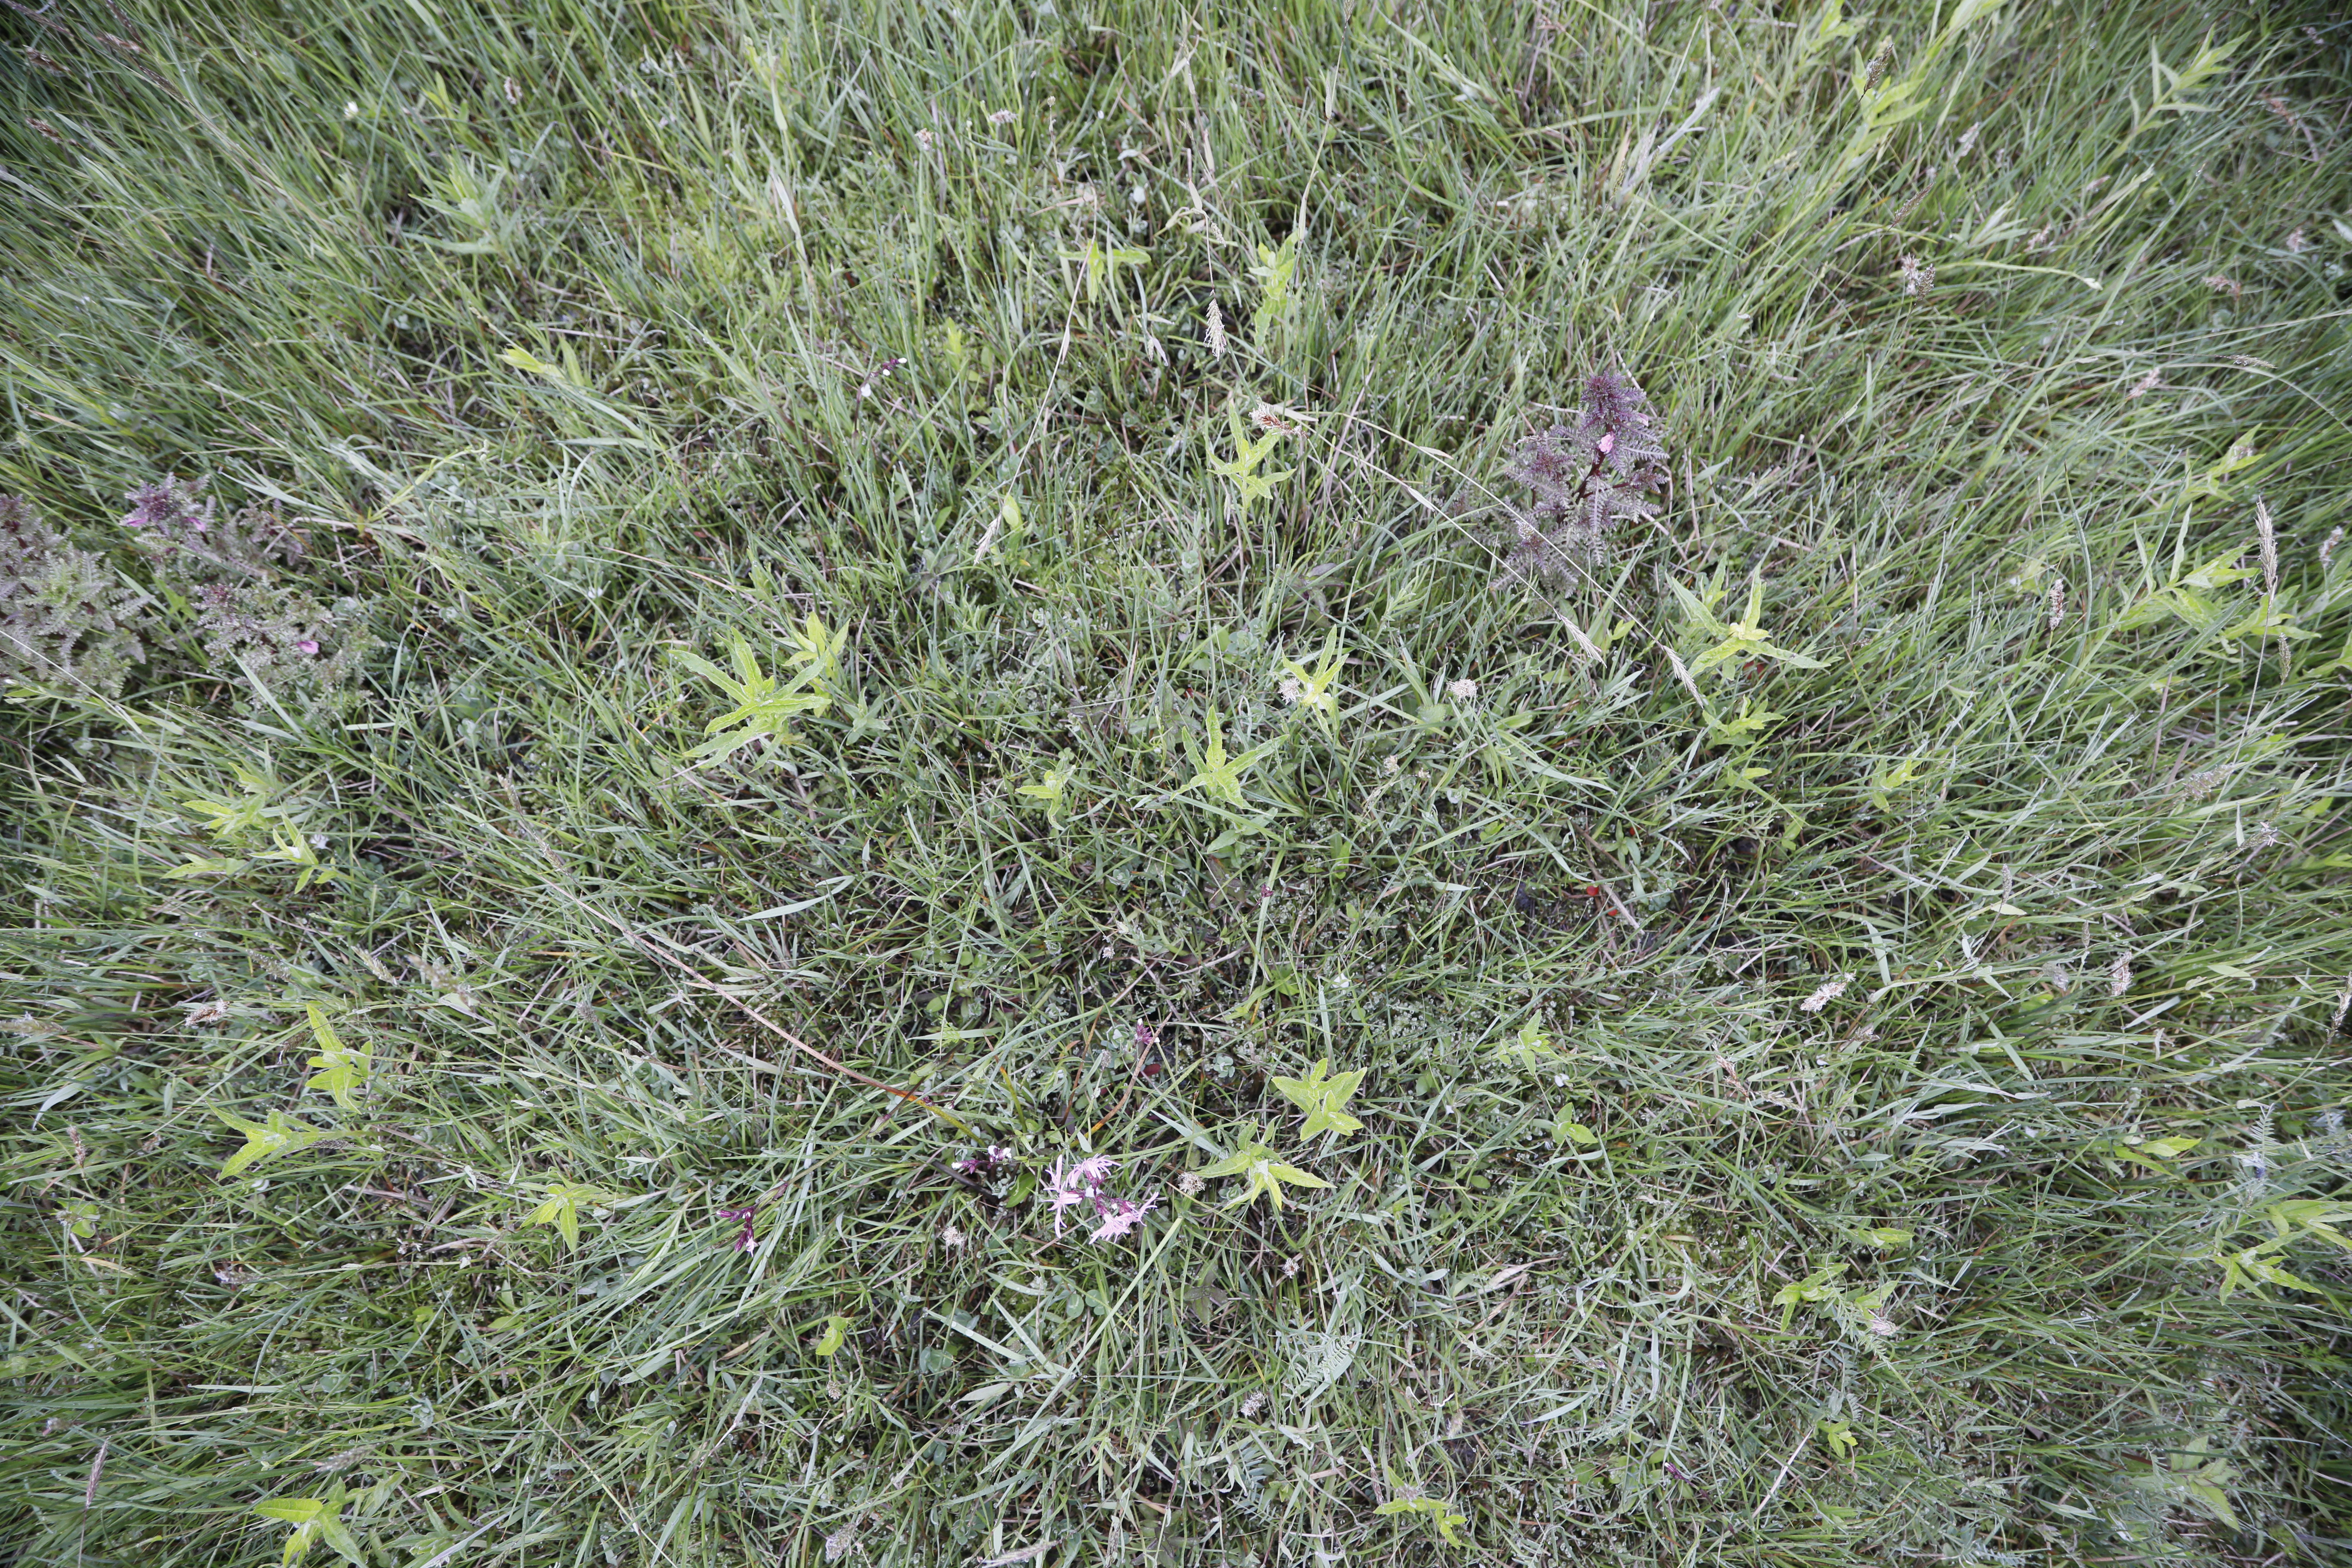
Plant species: Silene flos-cuculi, Pedicularis palustris